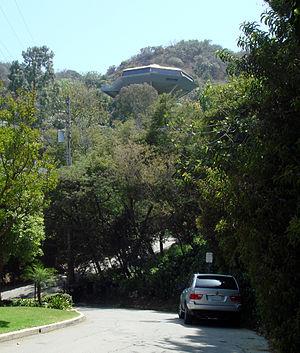
John Edward Lautner est un architecte américain dont la production très influente, essentiellement située en Californie du Sud, combine la prouesse technique avec une architecture très sensuelle et spectaculairement futuriste.
La Chemosphere, ou résidence Malin du nom de son premier propriétaire, est une maison construite en 1960 à Los Angeles, en Californie, par l'architecte américain John Lautner, dans un style moderniste innovant.